Catherine of Lancaster

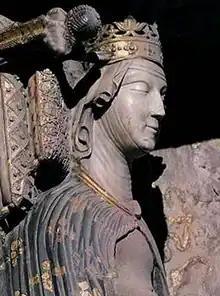
Sculpture of Catherine atop her tomb at Toledo Cathedral

Catherine of Lancaster (Castilian: "Catalina"; 31 March 1373 – 2 June 1418) was Queen of Castile by marriage to King Henry III of Castile. She governed Castile as regent from 1406 until 1418 during the minority of her son.